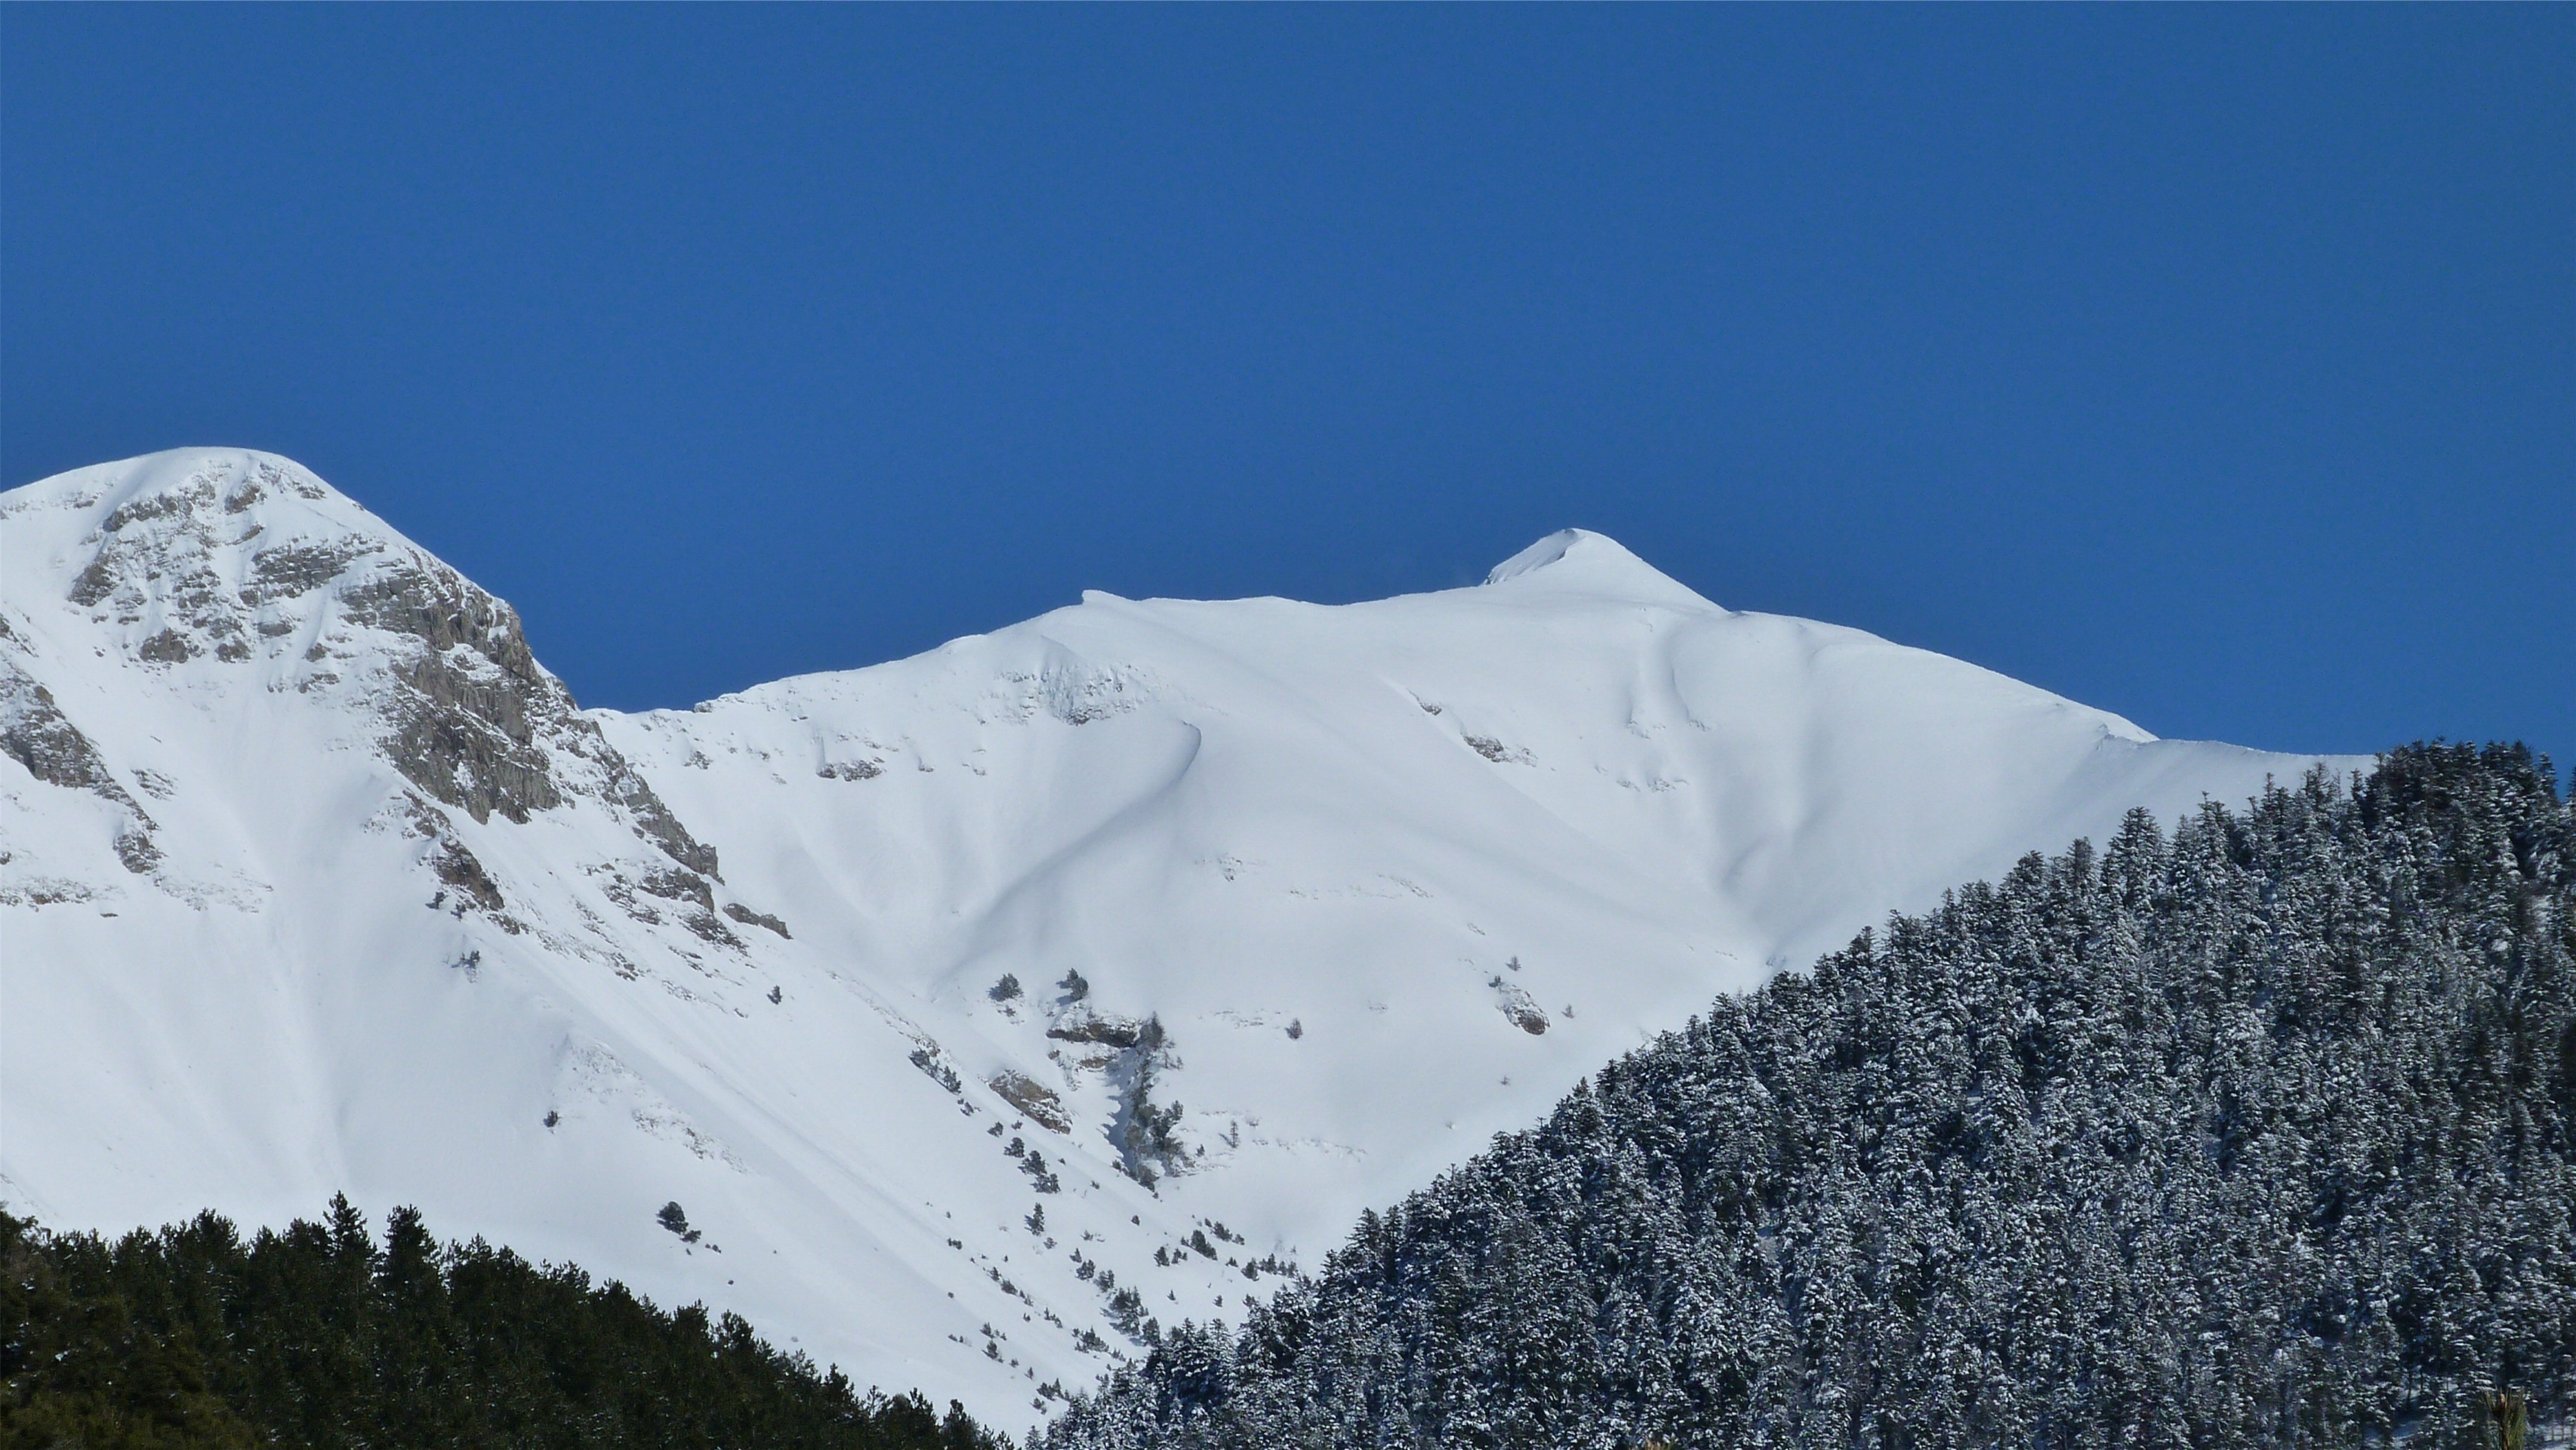
landscape, nature, mountain, snow, winter, mountain range, weather, snowy, ridge, summit, massif, alps, plateau, fell, cirque, piste, landform, mountain pass, hautes alpes, geographical feature, mountainous landforms, geological phenomenon, the piolit